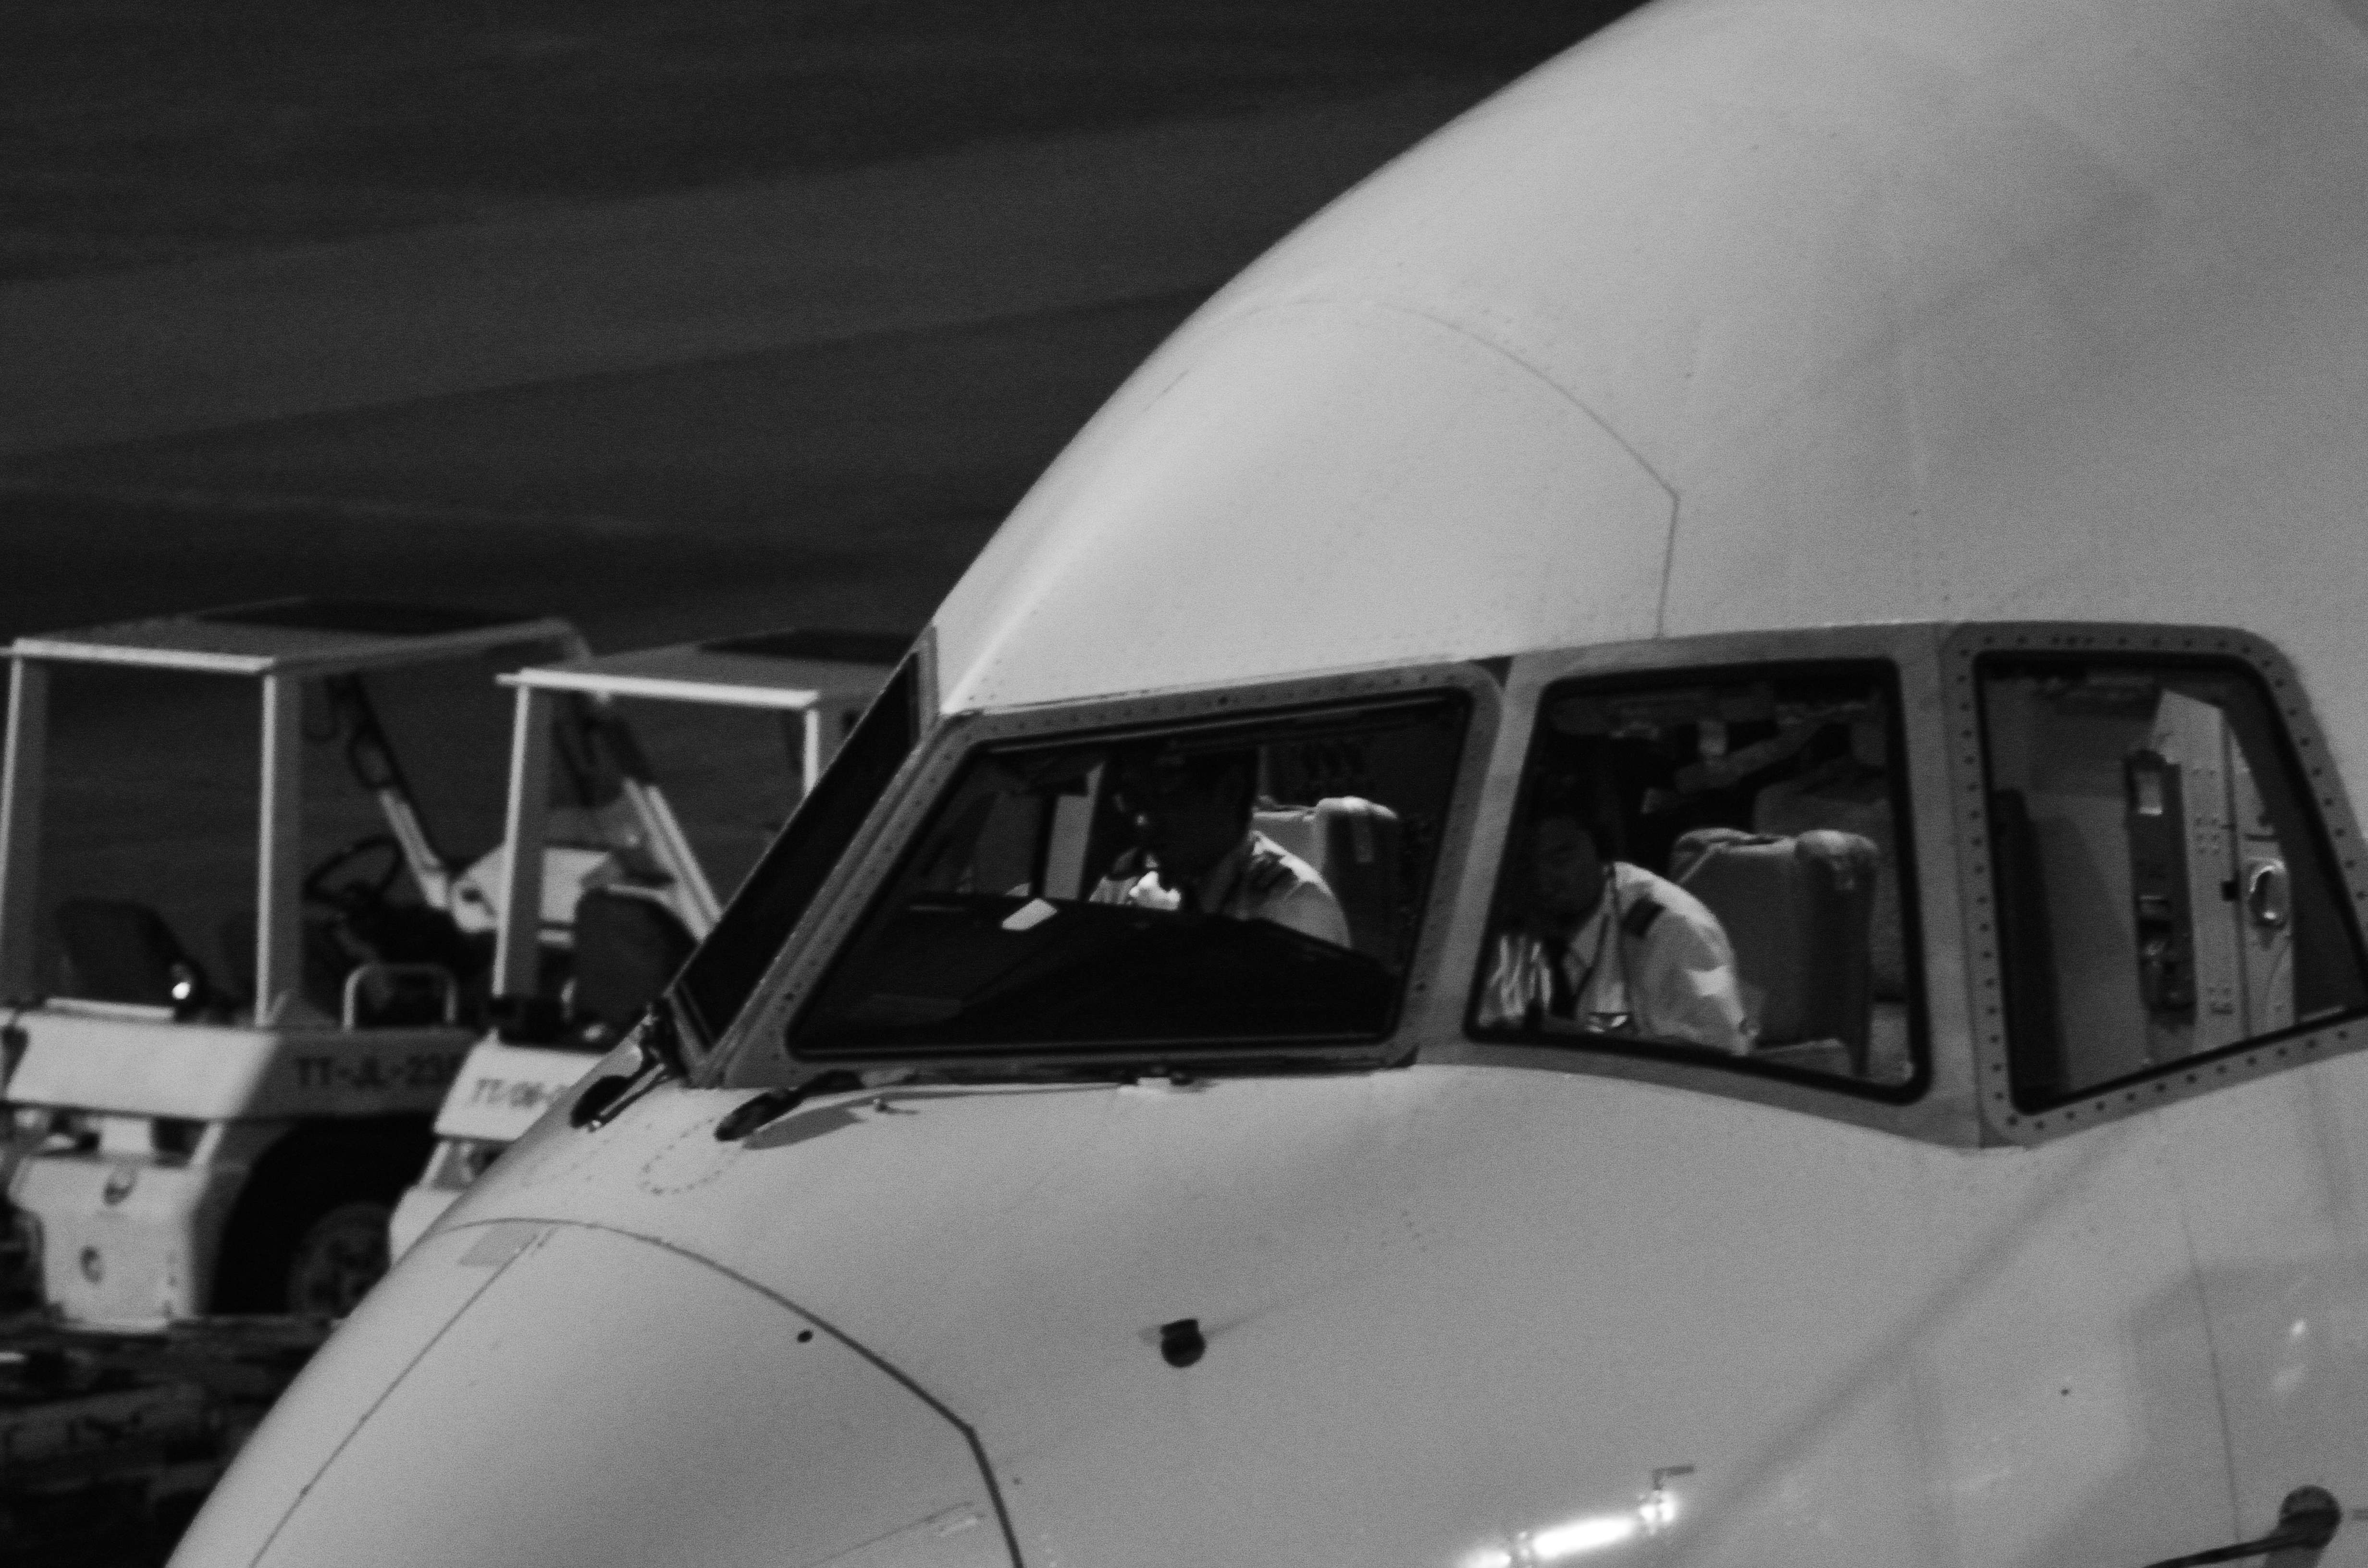
black and white, car, airplane, aircraft, vehicle, aviation, flight, monochrome, cockpit, classic, boeing, automobile make, atmosphere of earth, automotive design, family car